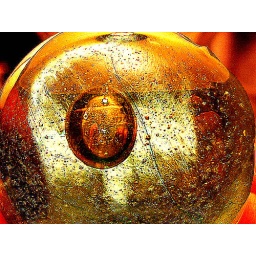
glass ball in front of a lamp